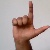
The image shows a hand gesture representing the letter 'L' in Indian Sign Language.